Lithuanians

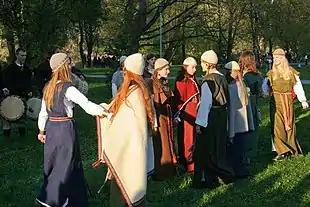
Lithuanian folklore band Kulgrinda performing in Vilnius

Among the Baltic states, Lithuania has the most homogeneous population. According to the census conducted in 2001, 83.45% of the population identified themselves as ethnic Lithuanians, 6.74% as Poles, 6.31% as Russians, 1.23% as Belarusians, and 2.27% as members of other ethnic groups such as Ukrainians, Jews, Germans, Tatars, Latvians, Romani, Estonians, Crimean Karaites etc.